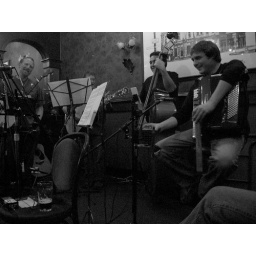
black and white in the green room